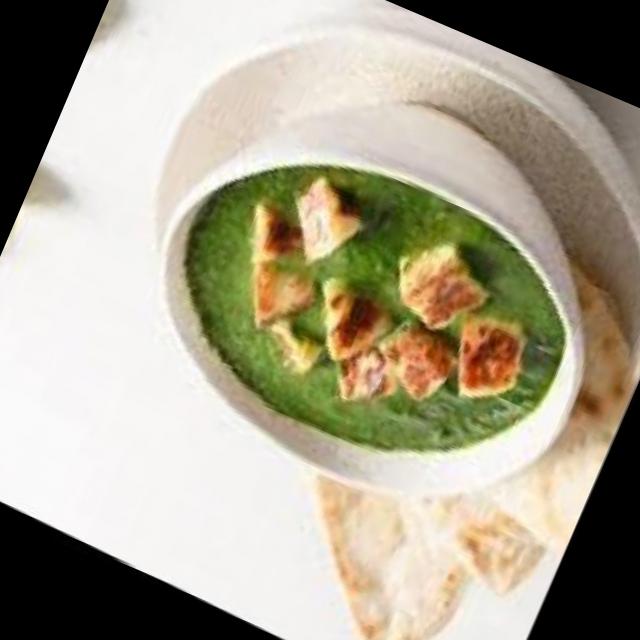
Dish: palak_paneer